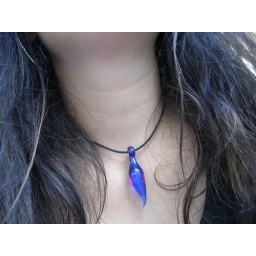
glass necklace. prettier in person